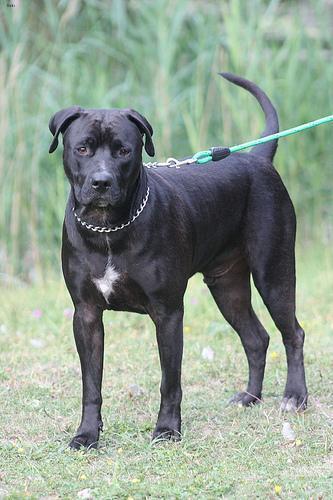
staffordshire bull terrier